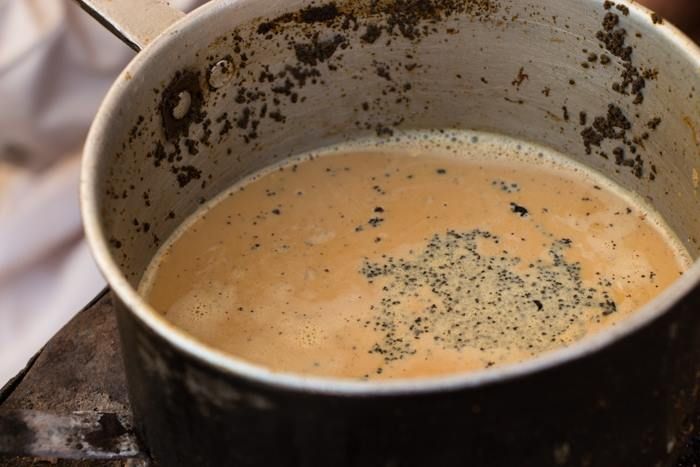
Dish: chai